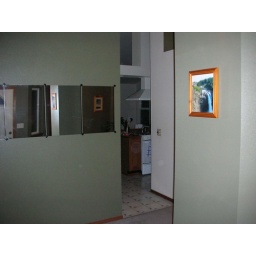
As you come in the front door and look toward the kichen. This was before the kitchen was painted.